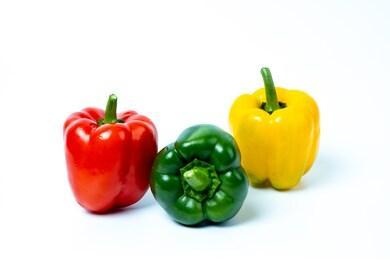
Label: capsicum